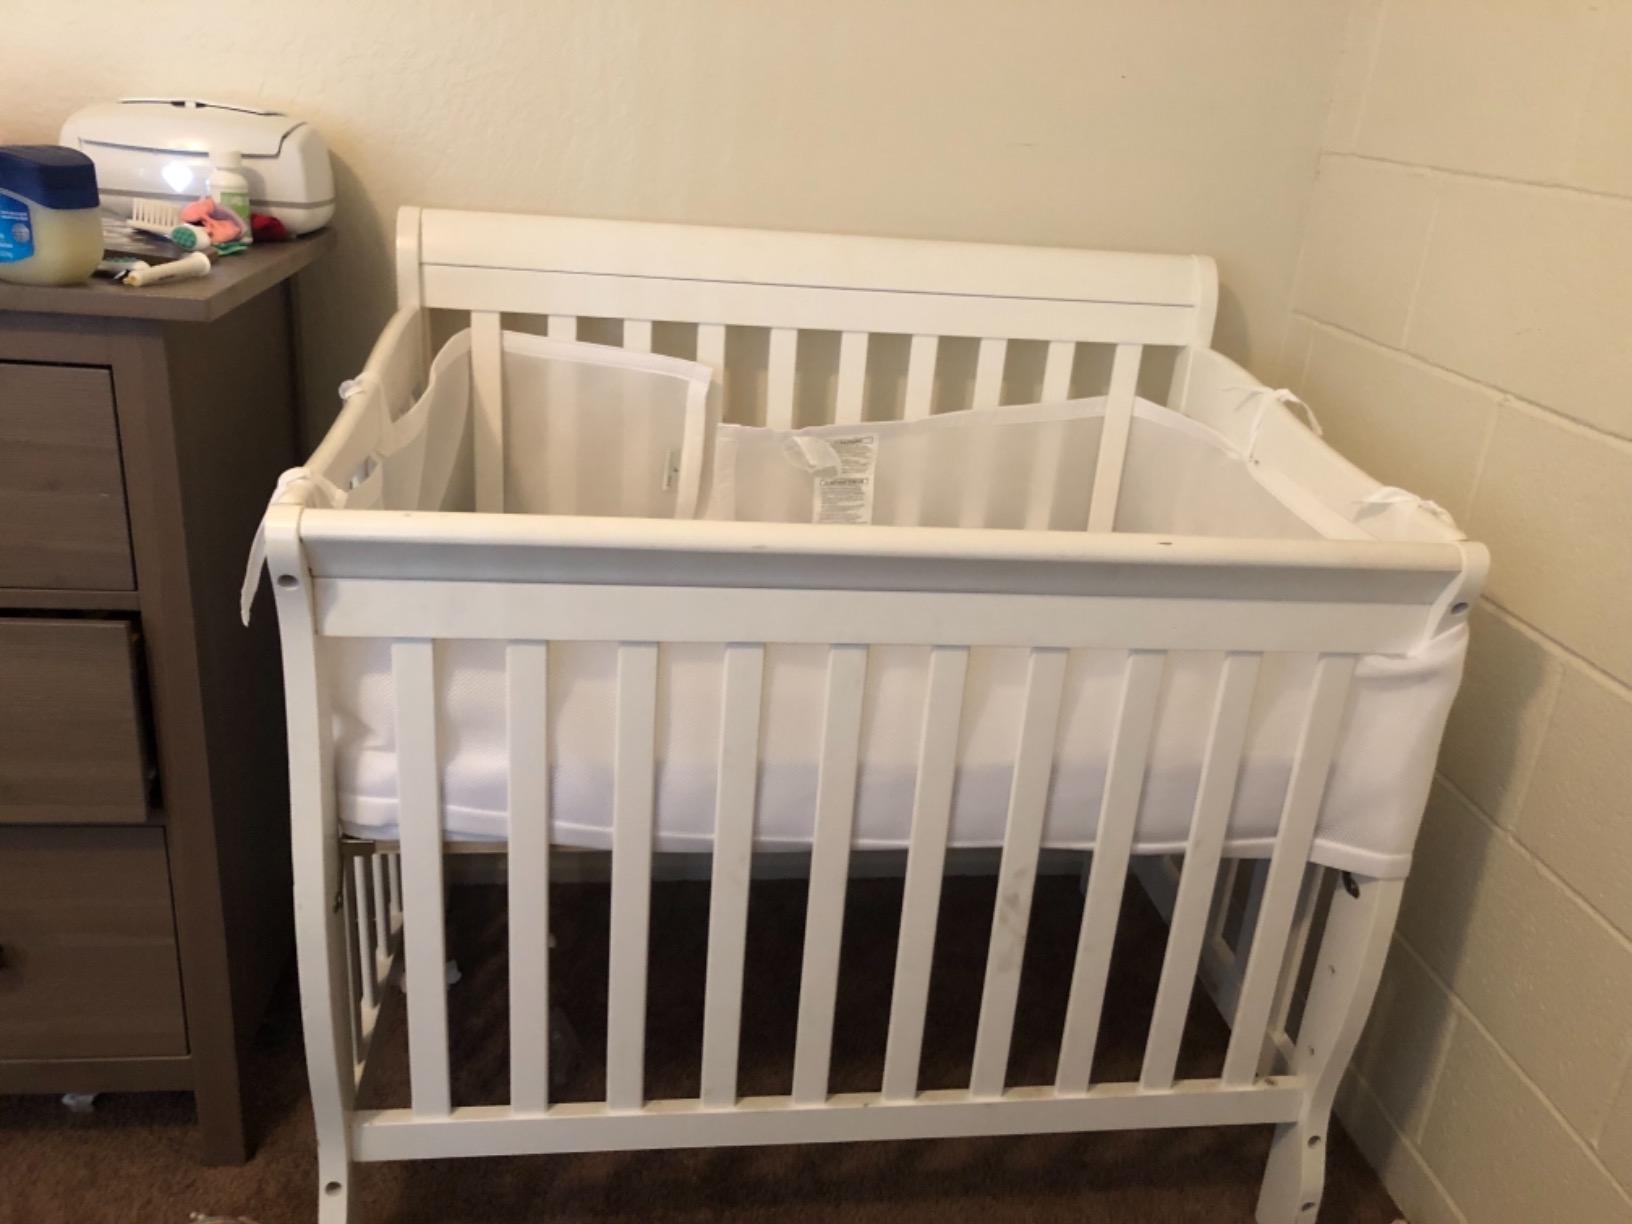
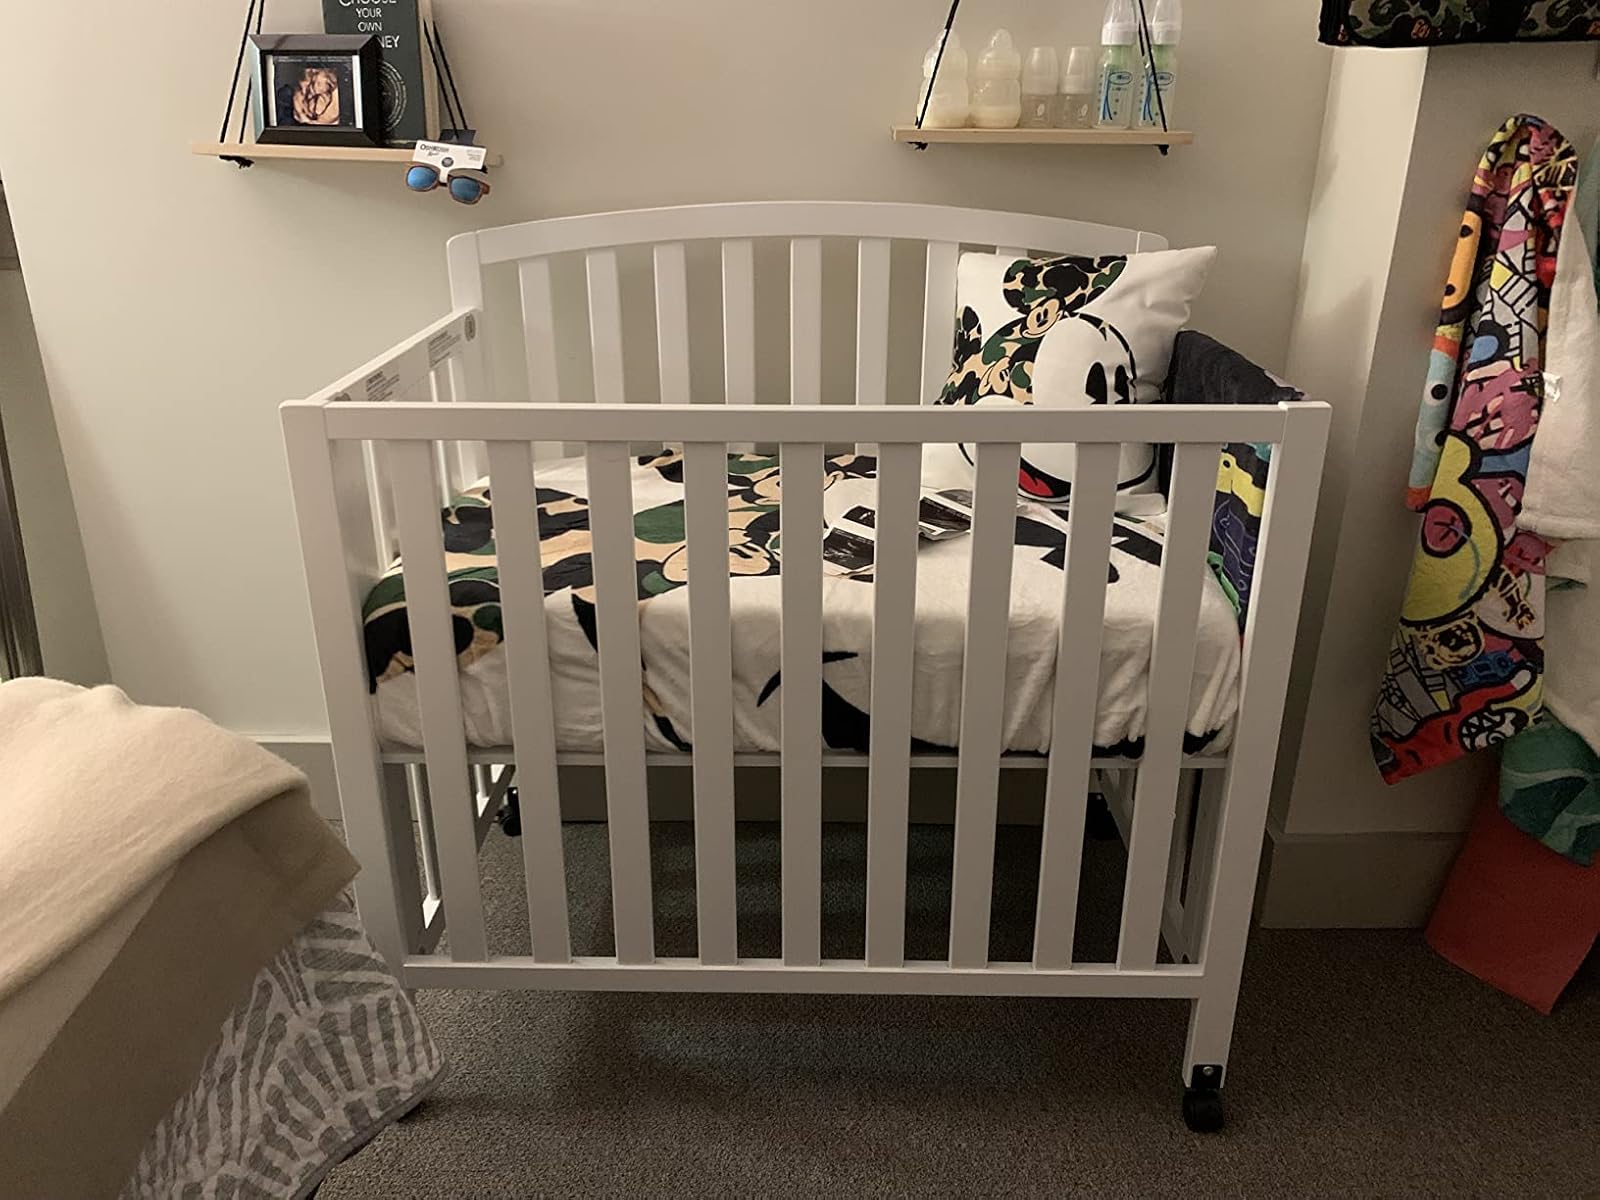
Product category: products_crib
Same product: no